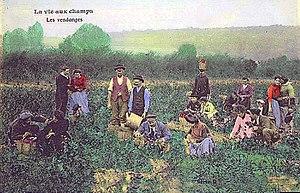
Les vendanges bucoliques à Béziers
Le terrasses-de-béziers est un vin produit autour de Béziers, dans l'Hérault, sous l'appellation régionale languedoc.